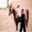
Label: horse